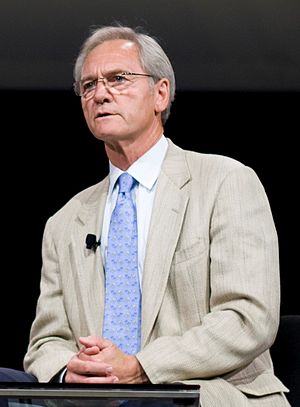
Don Siegelman
"Donald Eugene ""Don"" Siegelman er en amerikansk jurist og politiker, der var den 51. guvernør i den amerikanske delstat Alabama fra 1999 til 2003.